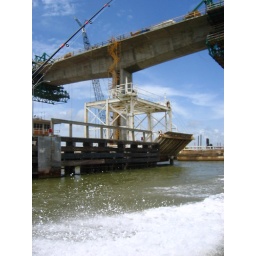
They're building a huge new bridge over the little drawbridge at the Intracoastal. The drawbridge has been there forever--it's a little bit sad.